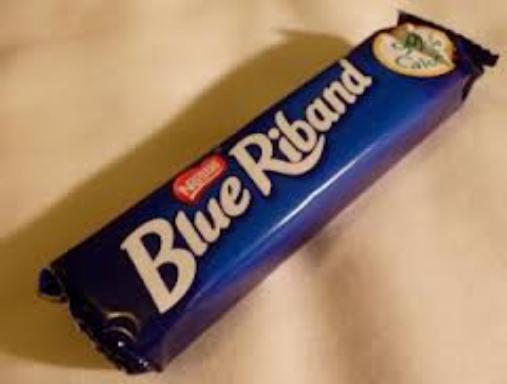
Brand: Blue Riband
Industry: Food